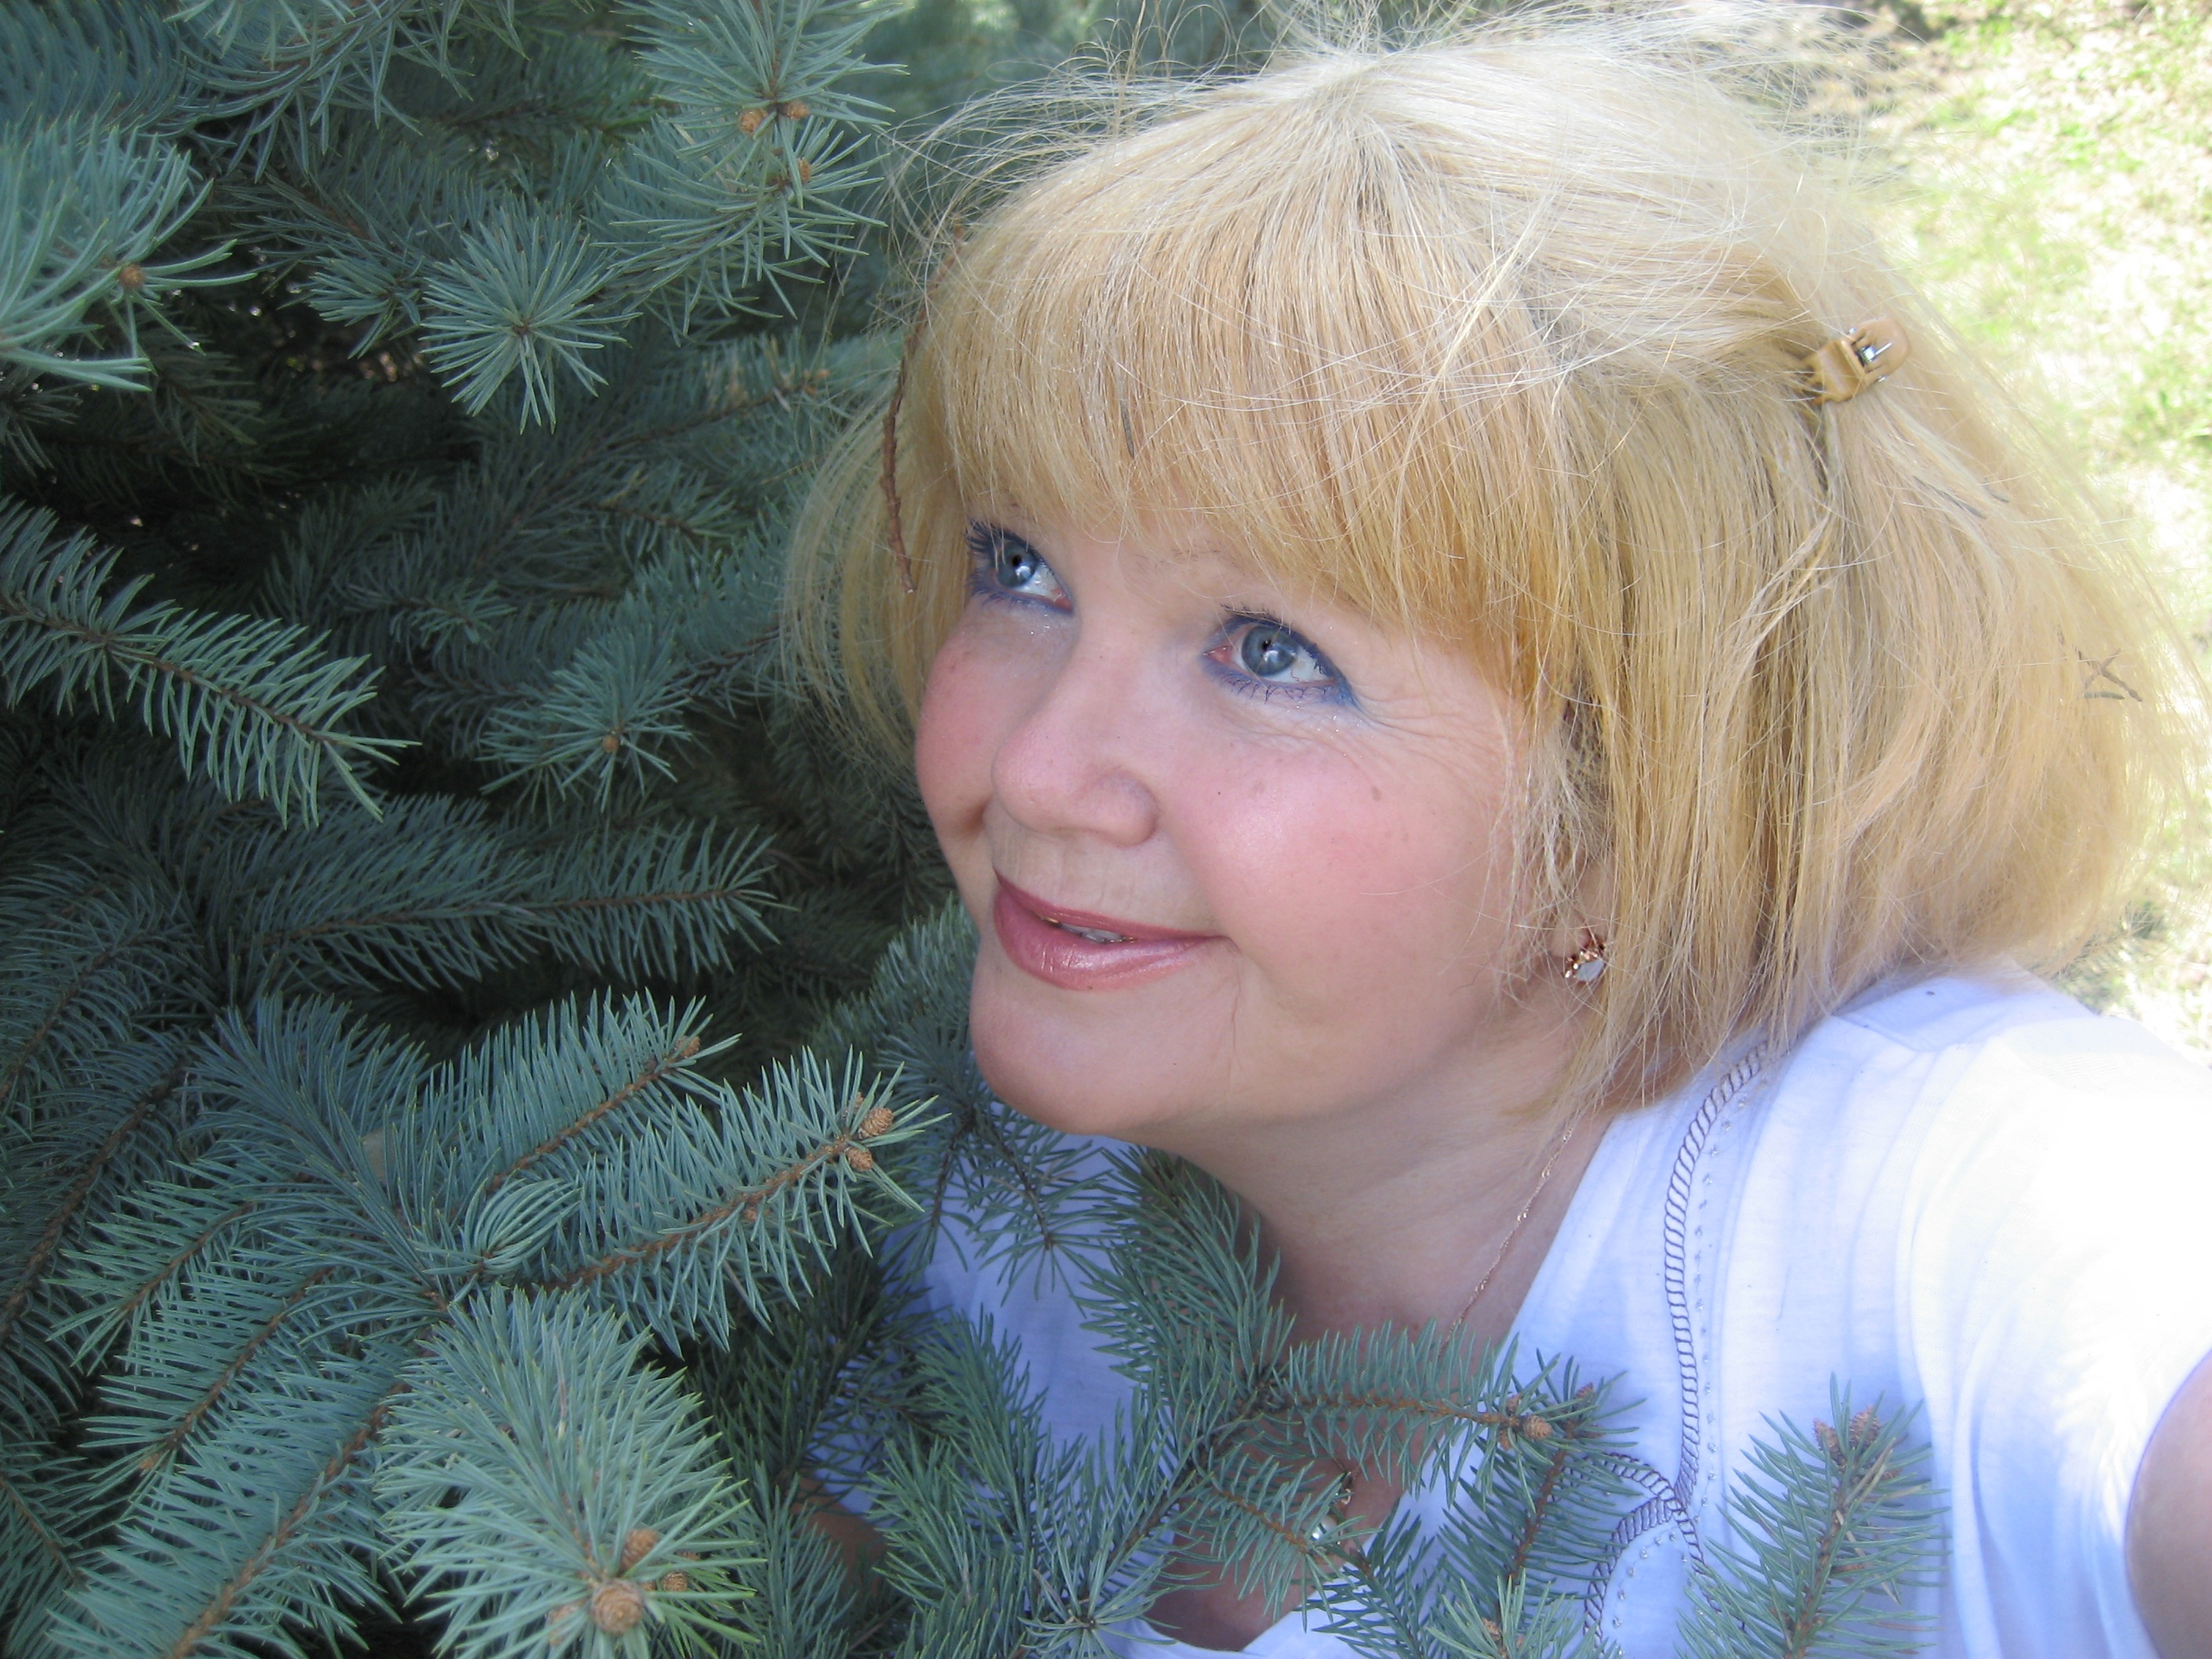
landscape, tree, forest, person, girl, woman, hair, summer, portrait, child, blue, christmas tree, smile, outdoors, eye, blond